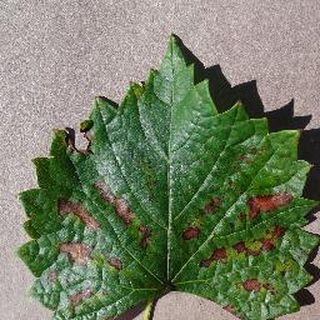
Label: grape_esca_black_measles